Nell Campbell

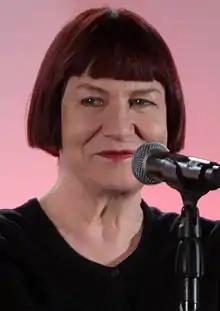
Campbell in 2015

Campbell has also appeared in several stage productions, including the Off-Broadway play "You Should Be So Lucky" and the Broadway musical "Nine". She appeared as Sandra LeMon in the British TV series "Rock Follies of '77".